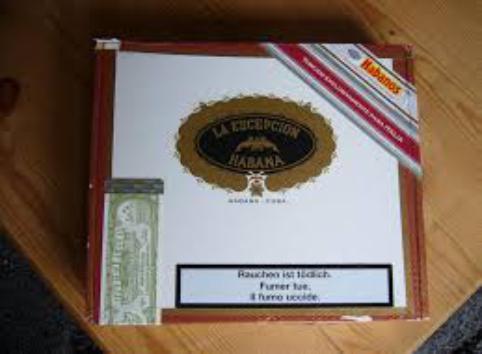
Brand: la escepicon
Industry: Necessities